Will Rogers

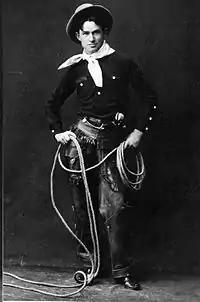
Rogers sometime before 1900

Rogers was born on his parents' Dog Iron Ranch in the Cherokee Nation of Indian Territory, near present-day Oologah, Oklahoma, now in Rogers County, named in honor of his father, Clement V. Rogers. The house in which he was born had been built in 1875 and was known as the "White House on the Verdigris River". His parents, Clement V. (Clem) Rogers (1839–1911) and Mary America Schrimsher (1838–1890), were both mixed-race with Cherokee ancestry, and considered themselves Cherokee. Rogers quipped that his ancestors did not come over on the "Mayflower", but they "met the boat". His mother was one quarter-Cherokee and born into the Paint Clan.